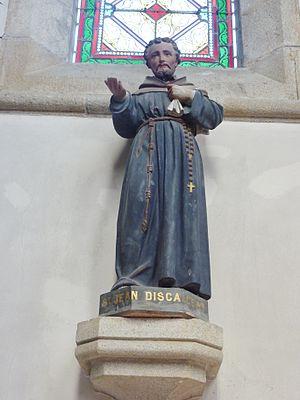
Pleuven
Pleuven [pløvɛn] est une commune du Pays fouesnantais située dans le département du Finistère, dans la région Bretagne, en France.
Jean Discalceat, en breton Yann Divoutou né à Saint-Vougay vers 1279 et mort à Quimper en 1349, également connu sous le nom de Santig Du ou Santik Du, est un franciscain breton, considéré comme saint par la tradition populaire. Discalceat n'est pas son nom, mais un qualificatif dérivé du mot latin Discalceatus qui veut dire « déchaussé » car il marchait pieds nus. En breton on l'appelle Yann Divoutou ou Yann Diarc'hen, c’est-à-dire Jean sans sabots.